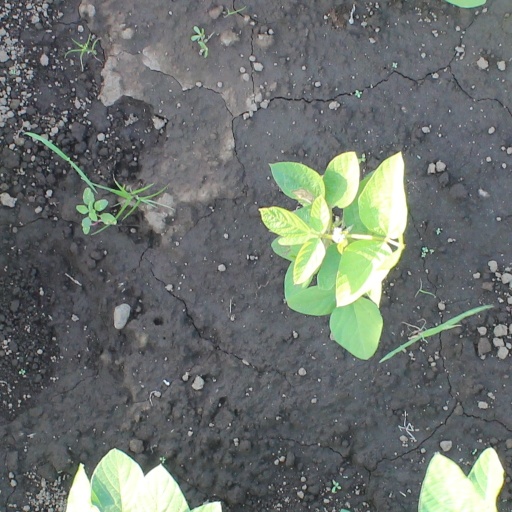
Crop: soybean